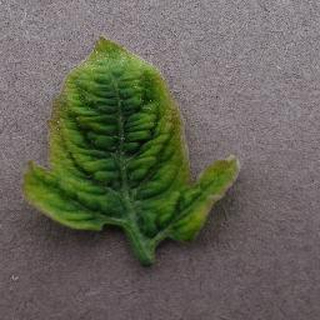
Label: tomato_yellow_leaf_curl_virus